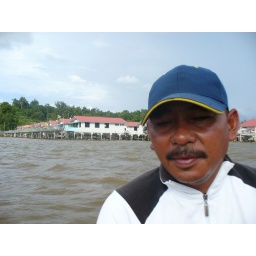
Hasan, my water taxi driver/guide (with new houses built on stilts in the background